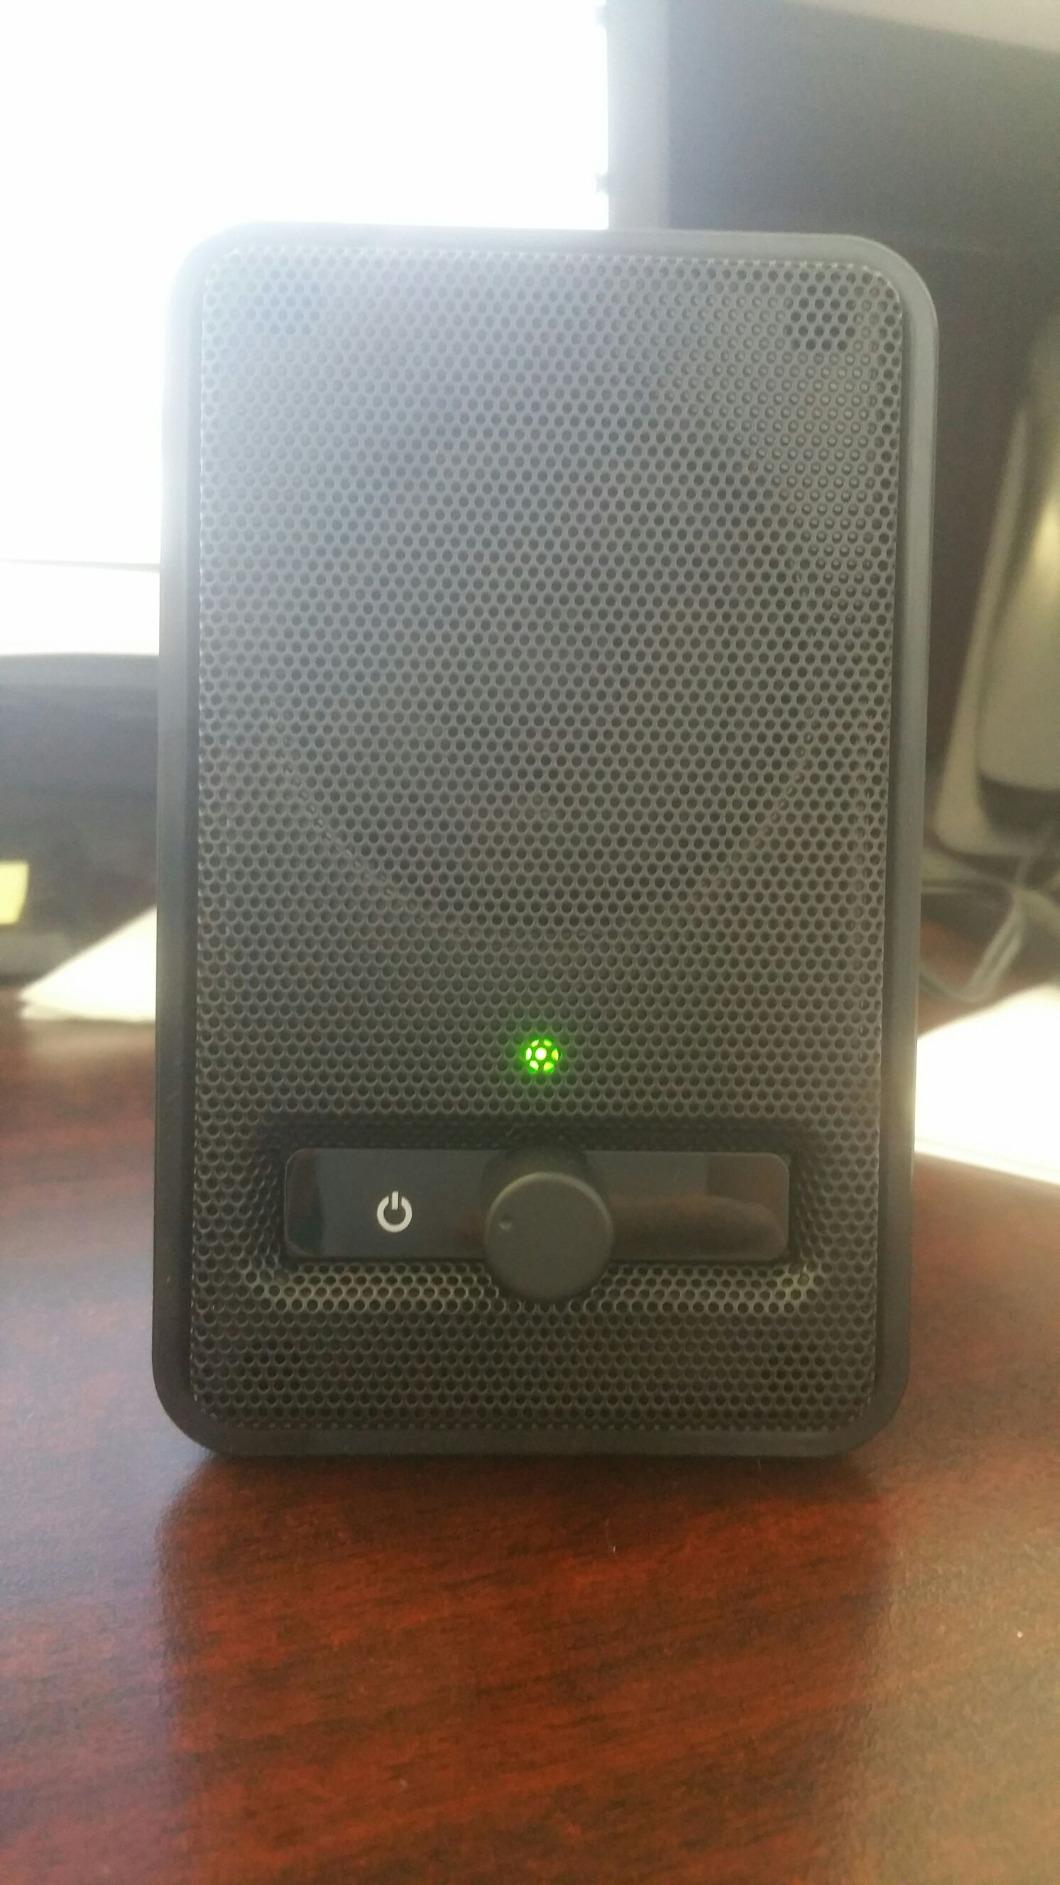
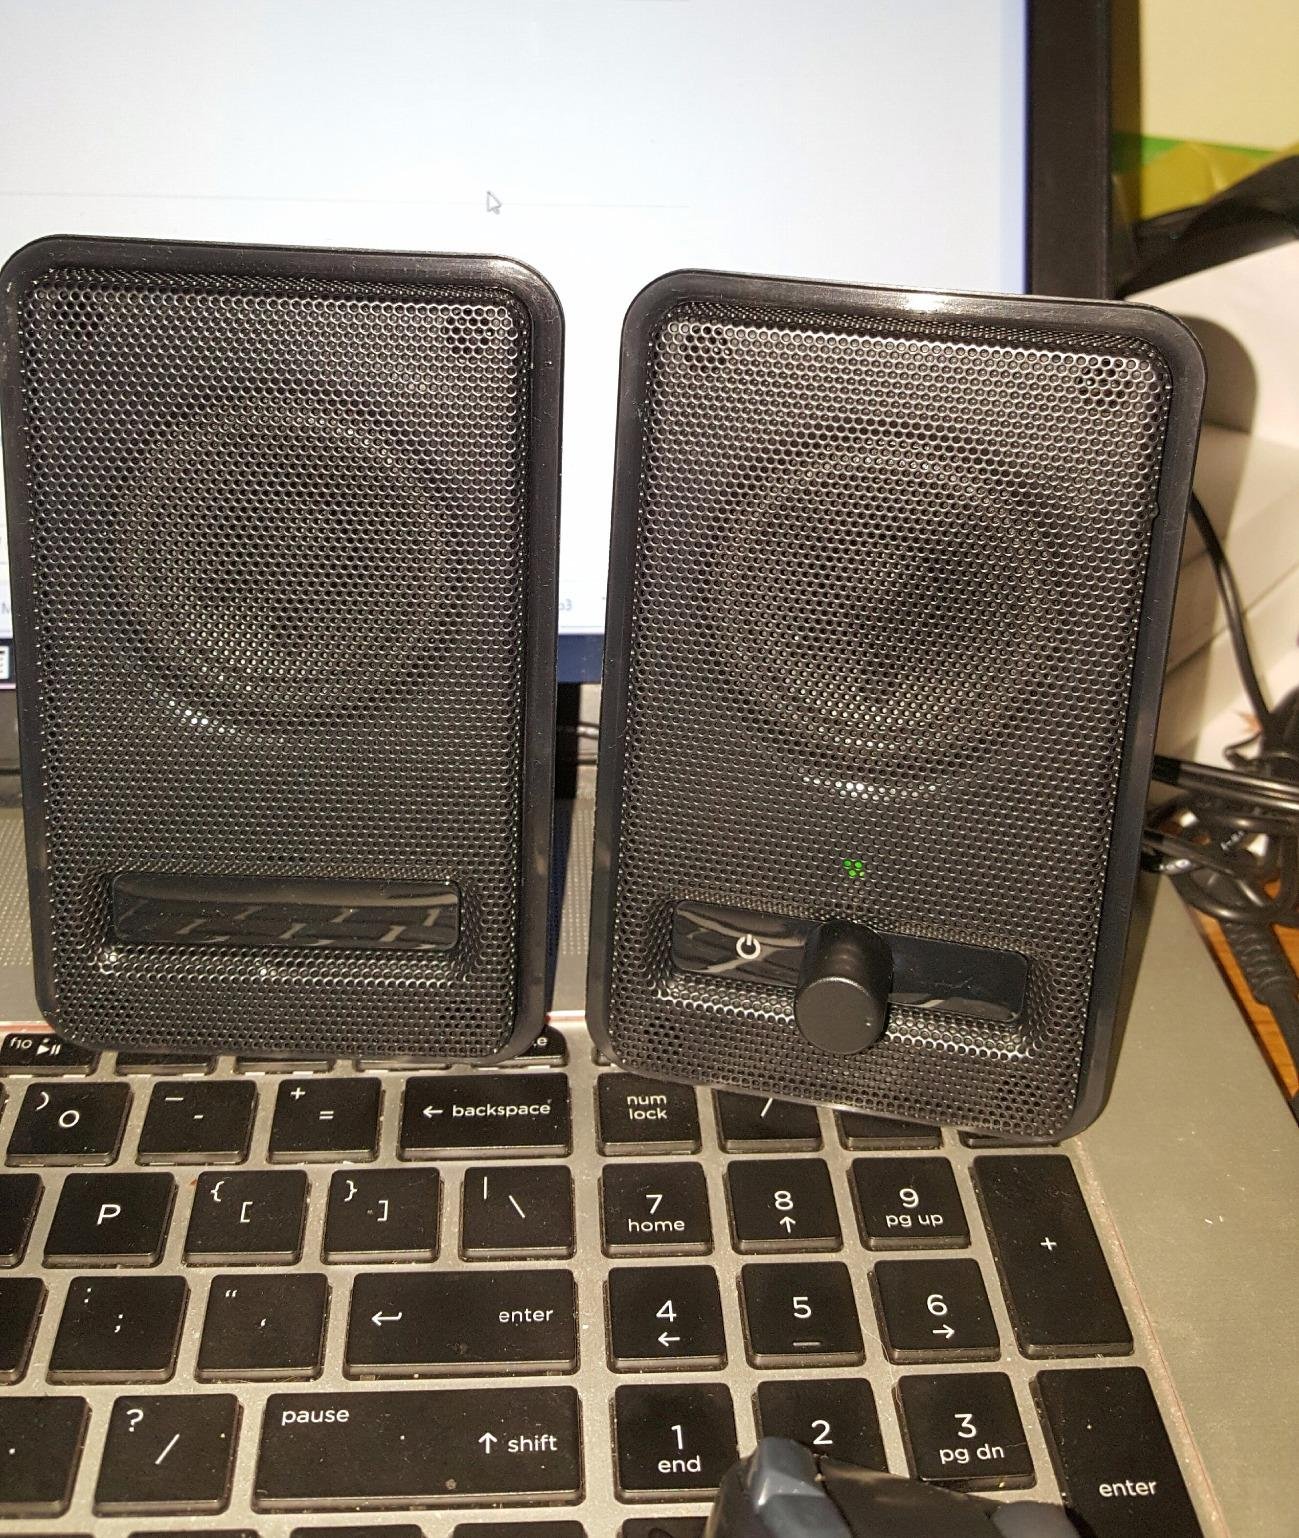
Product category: speaker
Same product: yes